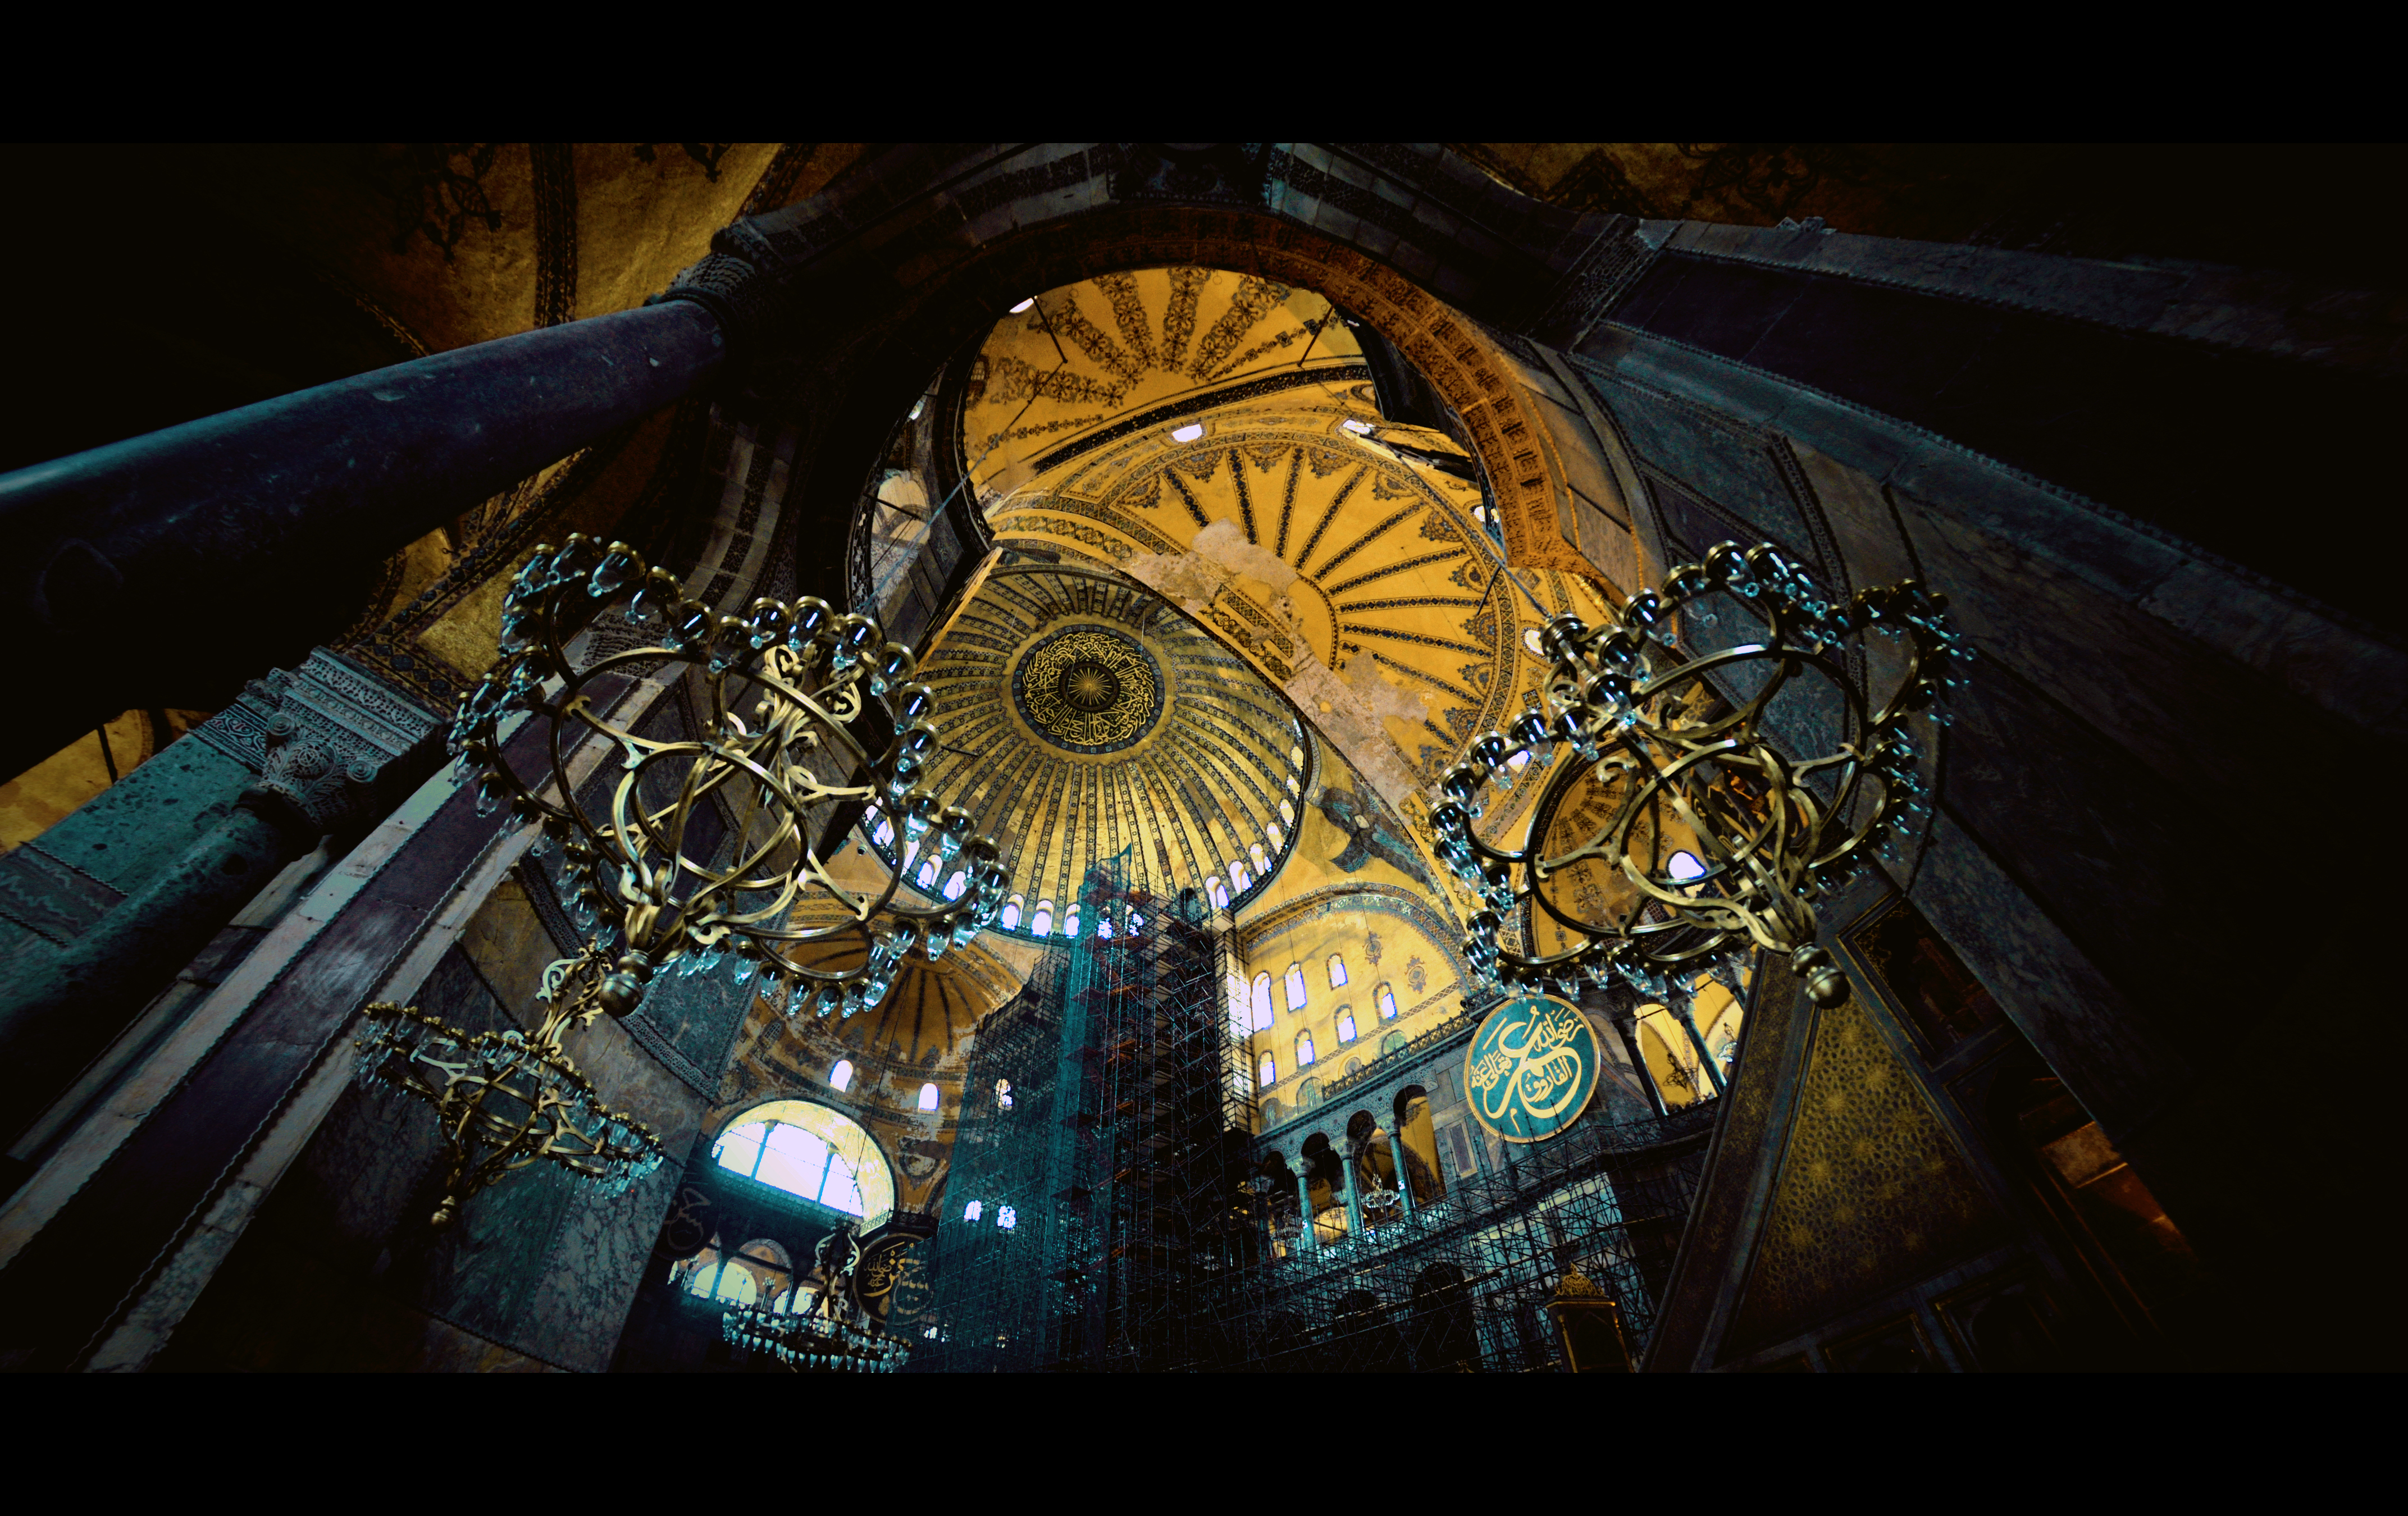
architecture, interior, europe, greek, museum, darkness, church, cathedral, empire, turkey, istanbul, mosque, roman, fisheye, history, christianity, islam, scaffolding, orthodox, unesco, eastern, basilica, imperial, dome, middleages, worldheritage, screenshot, muslim, byzantine, biserica, arhitectura, orthodoxy, cupola, pendentives, byzantium, constantinople, ottoman, fatih, constantinopolitan, bizantin, byzantin, byzanz, byzantinisch, cami, camii, islamic, osmanli, isidoreofmiletus, anthemiusoftralles, lateantiquity, sophia, hagia, patriarchal, ayasofya, holywisdom, reverberation